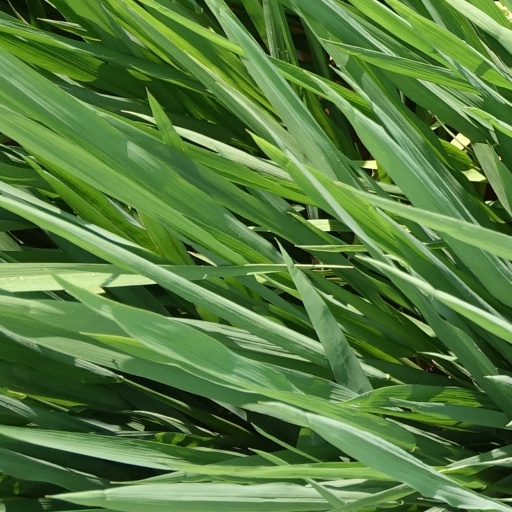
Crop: rice